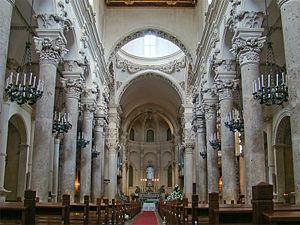
Basilique Santa Croce, Lecce, Pouilles, Italie.
La Basilique Santa Croce est une basilique de Lecce, dans les Pouilles en Italie, chef-d'œuvre de l'art baroque du XVIIᵉ siècle. Œuvre des plus grands architectes de la ville elle est, avec le palais du couvent des Célestins qui la jouxte, le symbole et l'exemple le plus abouti du style particulier d'architecture baroque qui s'est développé au XVIIᵉ siècle à Lecce et dans sa région, marqué par le foisonnement et l'exubérance du décor sculpté extérieur comme intérieur.